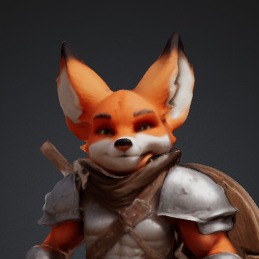
미적 점수 (1~10점): 8